Spanish Mastiff

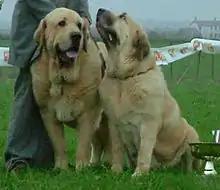
Two fawn Spanish Mastiffs

This noble giant is aloof, dignified, calm and intelligent. It is devoted to its family and may politely accept strangers if it has been socialized properly, although it will be wary of them. It can be aggressive toward other dogs. The Spanish Mastiff may be a less-than-ideal pet in urban situations, where its booming voice and massive size could be problematic. It is a wonderful protector of its home and family.